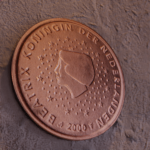
Coin value: 1cent
Country: nl
Edition: 2000